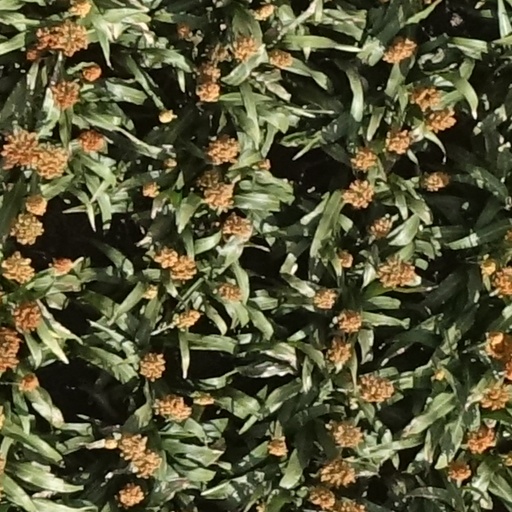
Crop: sorghum